House numbering

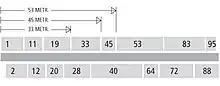
Distance scheme

The European system is most widely used. The odd numbers will typically be on the left-hand side as seen in the direction of increasing numbers (most commonly with the lowest numbers at the end of the street closest to the town or village centre). Intermediate properties usually have a number suffixed A, B, C, etc., much more rarely instead being given a half number, e.g. the old police station at Camberwell Church Street. It is extremely rare for a property (built next to no. 2 after the street had been numbered) to be zero (0) or named Minusone; in 2013 researchers found these instances once in Middlesbrough and once in Newbury. In 2022, starting to type "0," into the Royal Mail postcode search revealed Middlesbrough had four listed properties, whilst Birmingham, Ellesmere Port, Lincoln and London have one each. In many rural streets, significantly built alongside before 1900, houses remain named and unnumbered.